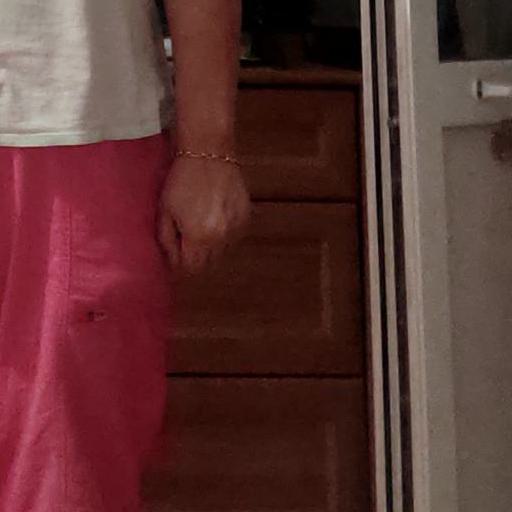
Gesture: no_gesture